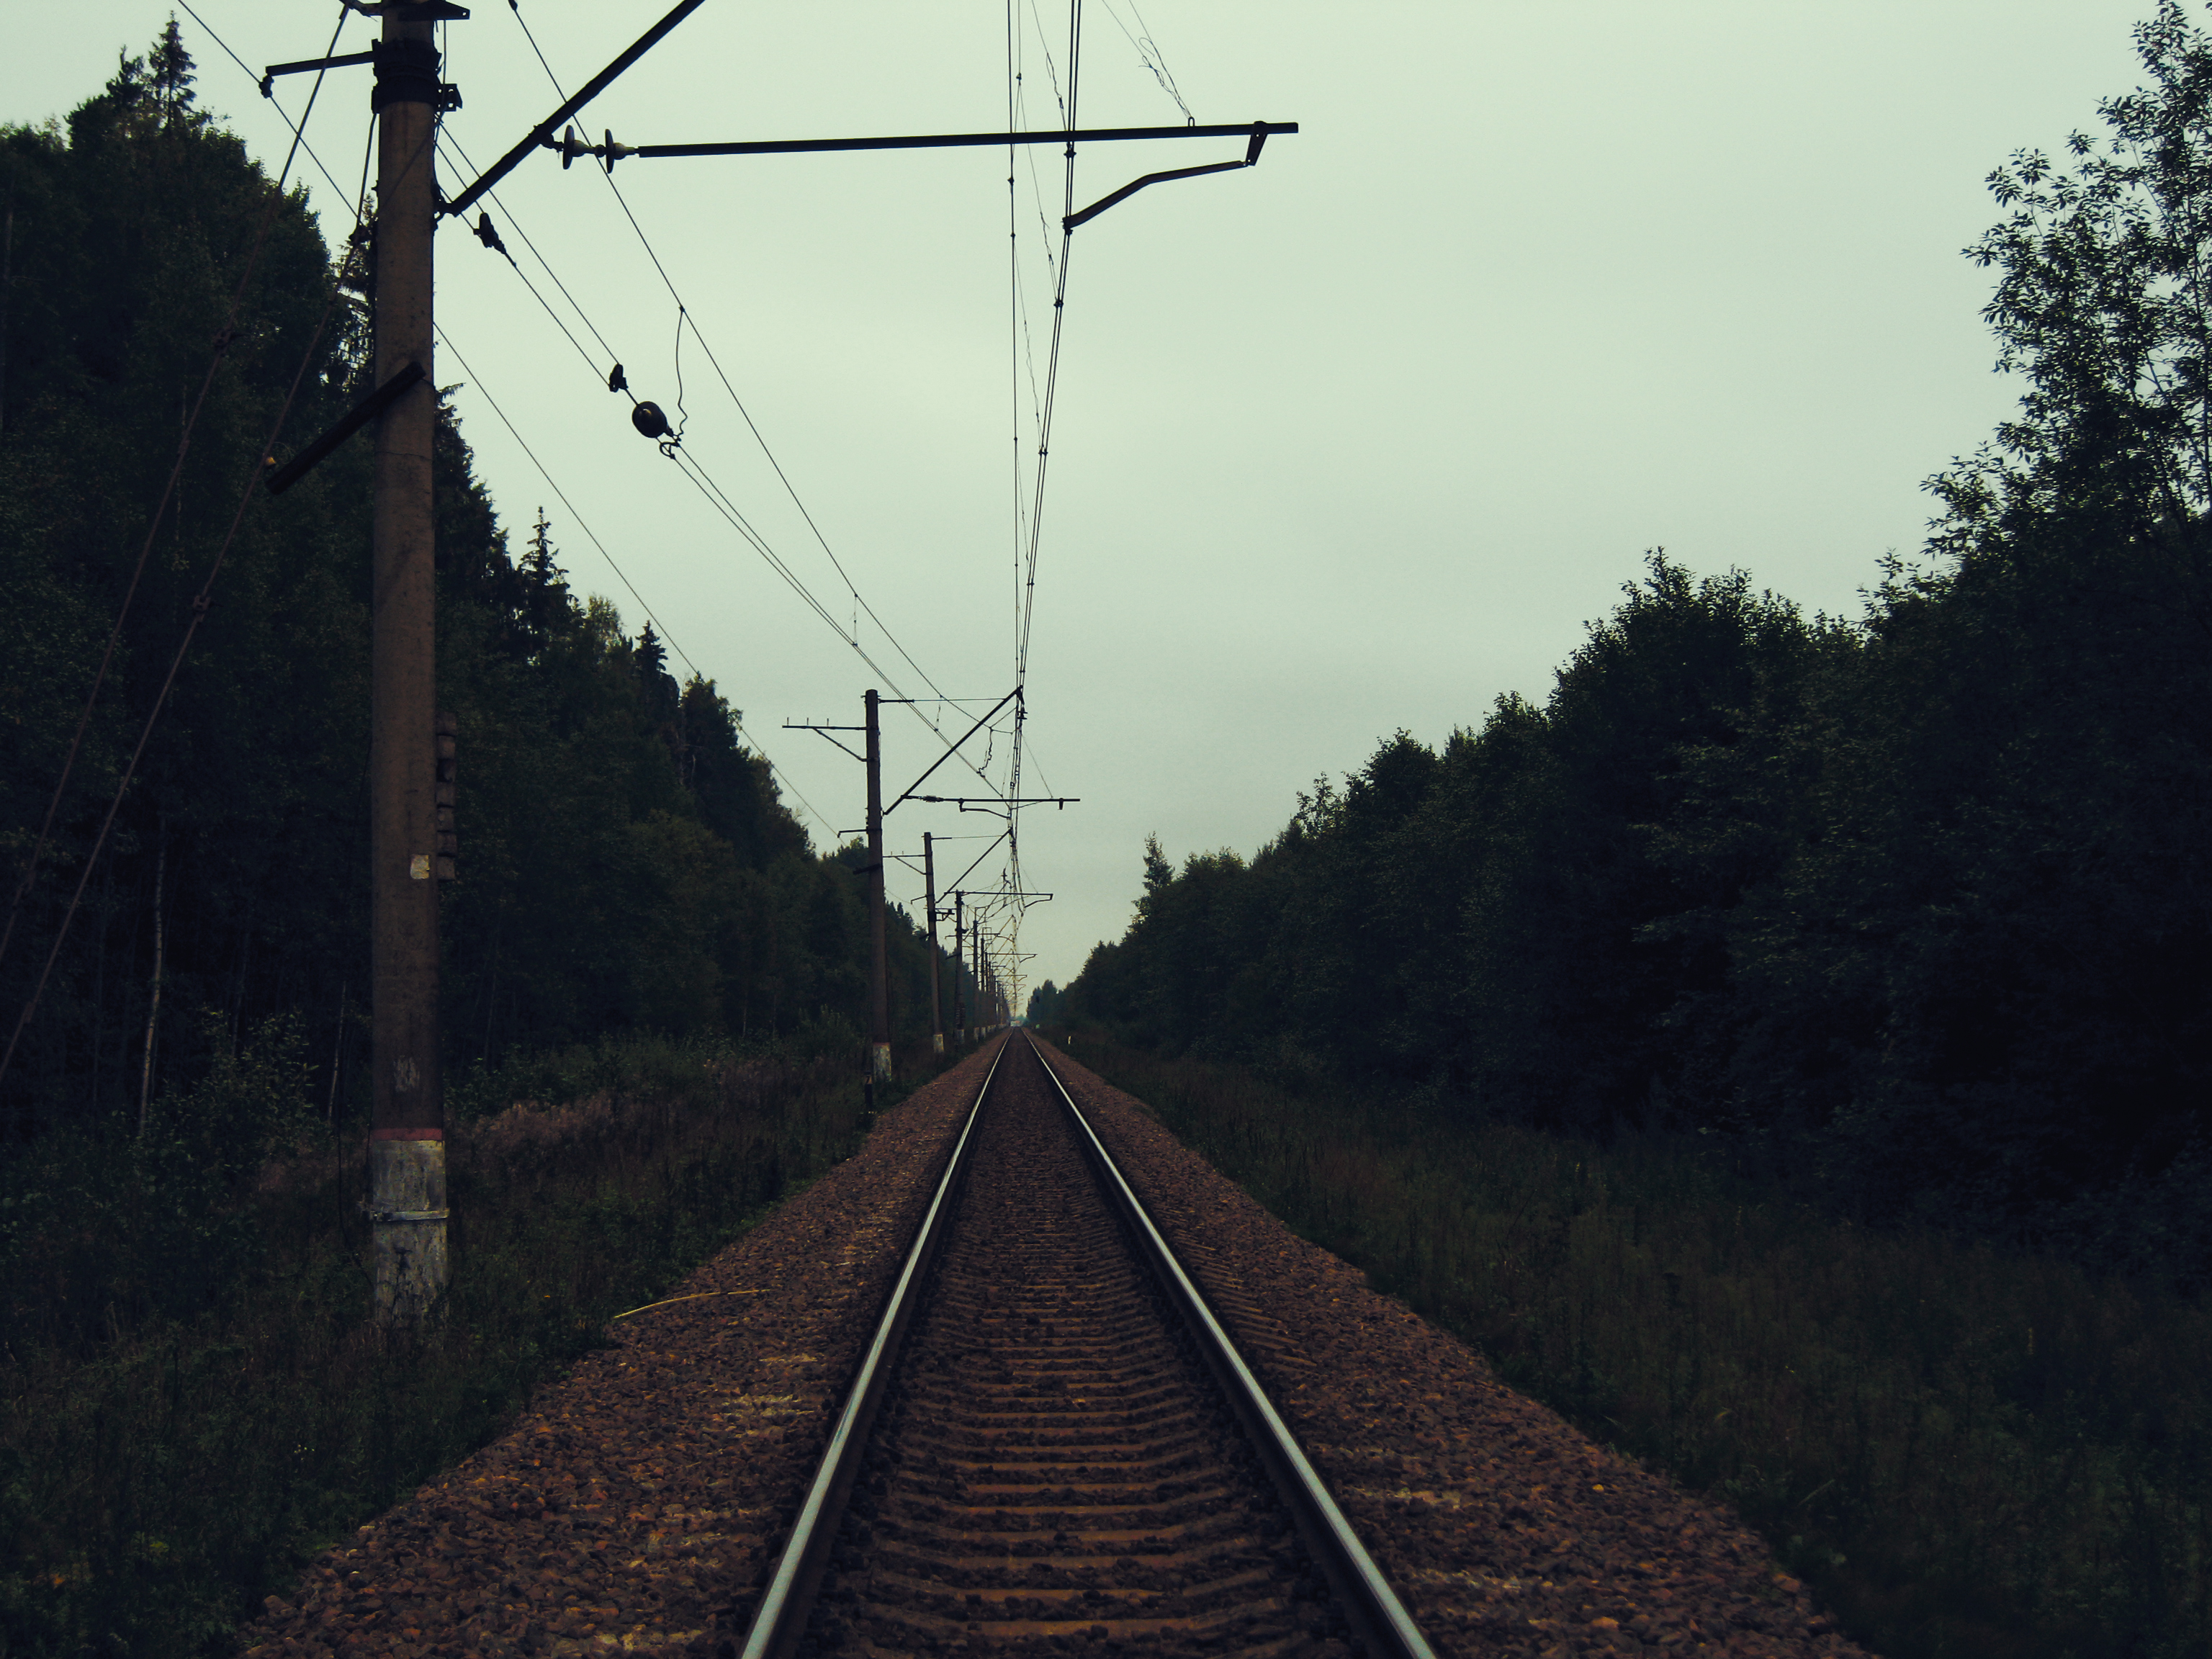
images, sky, plant, track, natural environment, overhead power line, tree, electricity, wood, atmospheric phenomenon, rolling, woody plant, electrical supply, parallel, rural area, railway, public utility, Tints and shades, landscape, grass, road, road surface, wire, metal, forest, slope, transmission tower, horizon, public transport, natural landscape, rolling stock, transport, cable, symmetry